C. D. Howe Institute

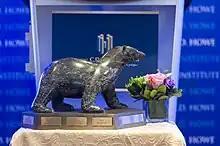
The C. D. Howe Institute's study of immigration policy reform entitled "Toward Improving Canada's Skilled Immigration Policy: An Evaluation Approach", by Charles M. Beach, Alan G. Green and Christopher Worswick won the 2012 Doug Purvis Memorial Prize.

In March 2015, the institute published a review of provincial and Canadian vaccination policies funded through a $197,950 grant from the Public Health Agency of Canada's Immunization Partnership Fund. A follow-up report focused on childhood immunisation was published in April 2017, and an adult report published in April 2018.